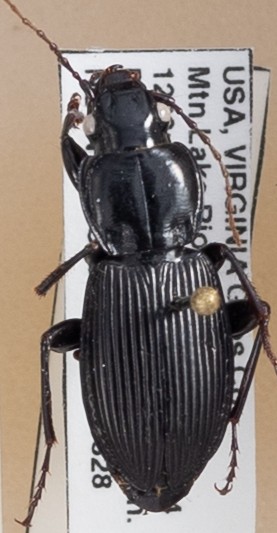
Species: Pterostichus coracinus
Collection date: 2018-08-28
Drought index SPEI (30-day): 1.69
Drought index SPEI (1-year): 0.8
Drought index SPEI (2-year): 0.8